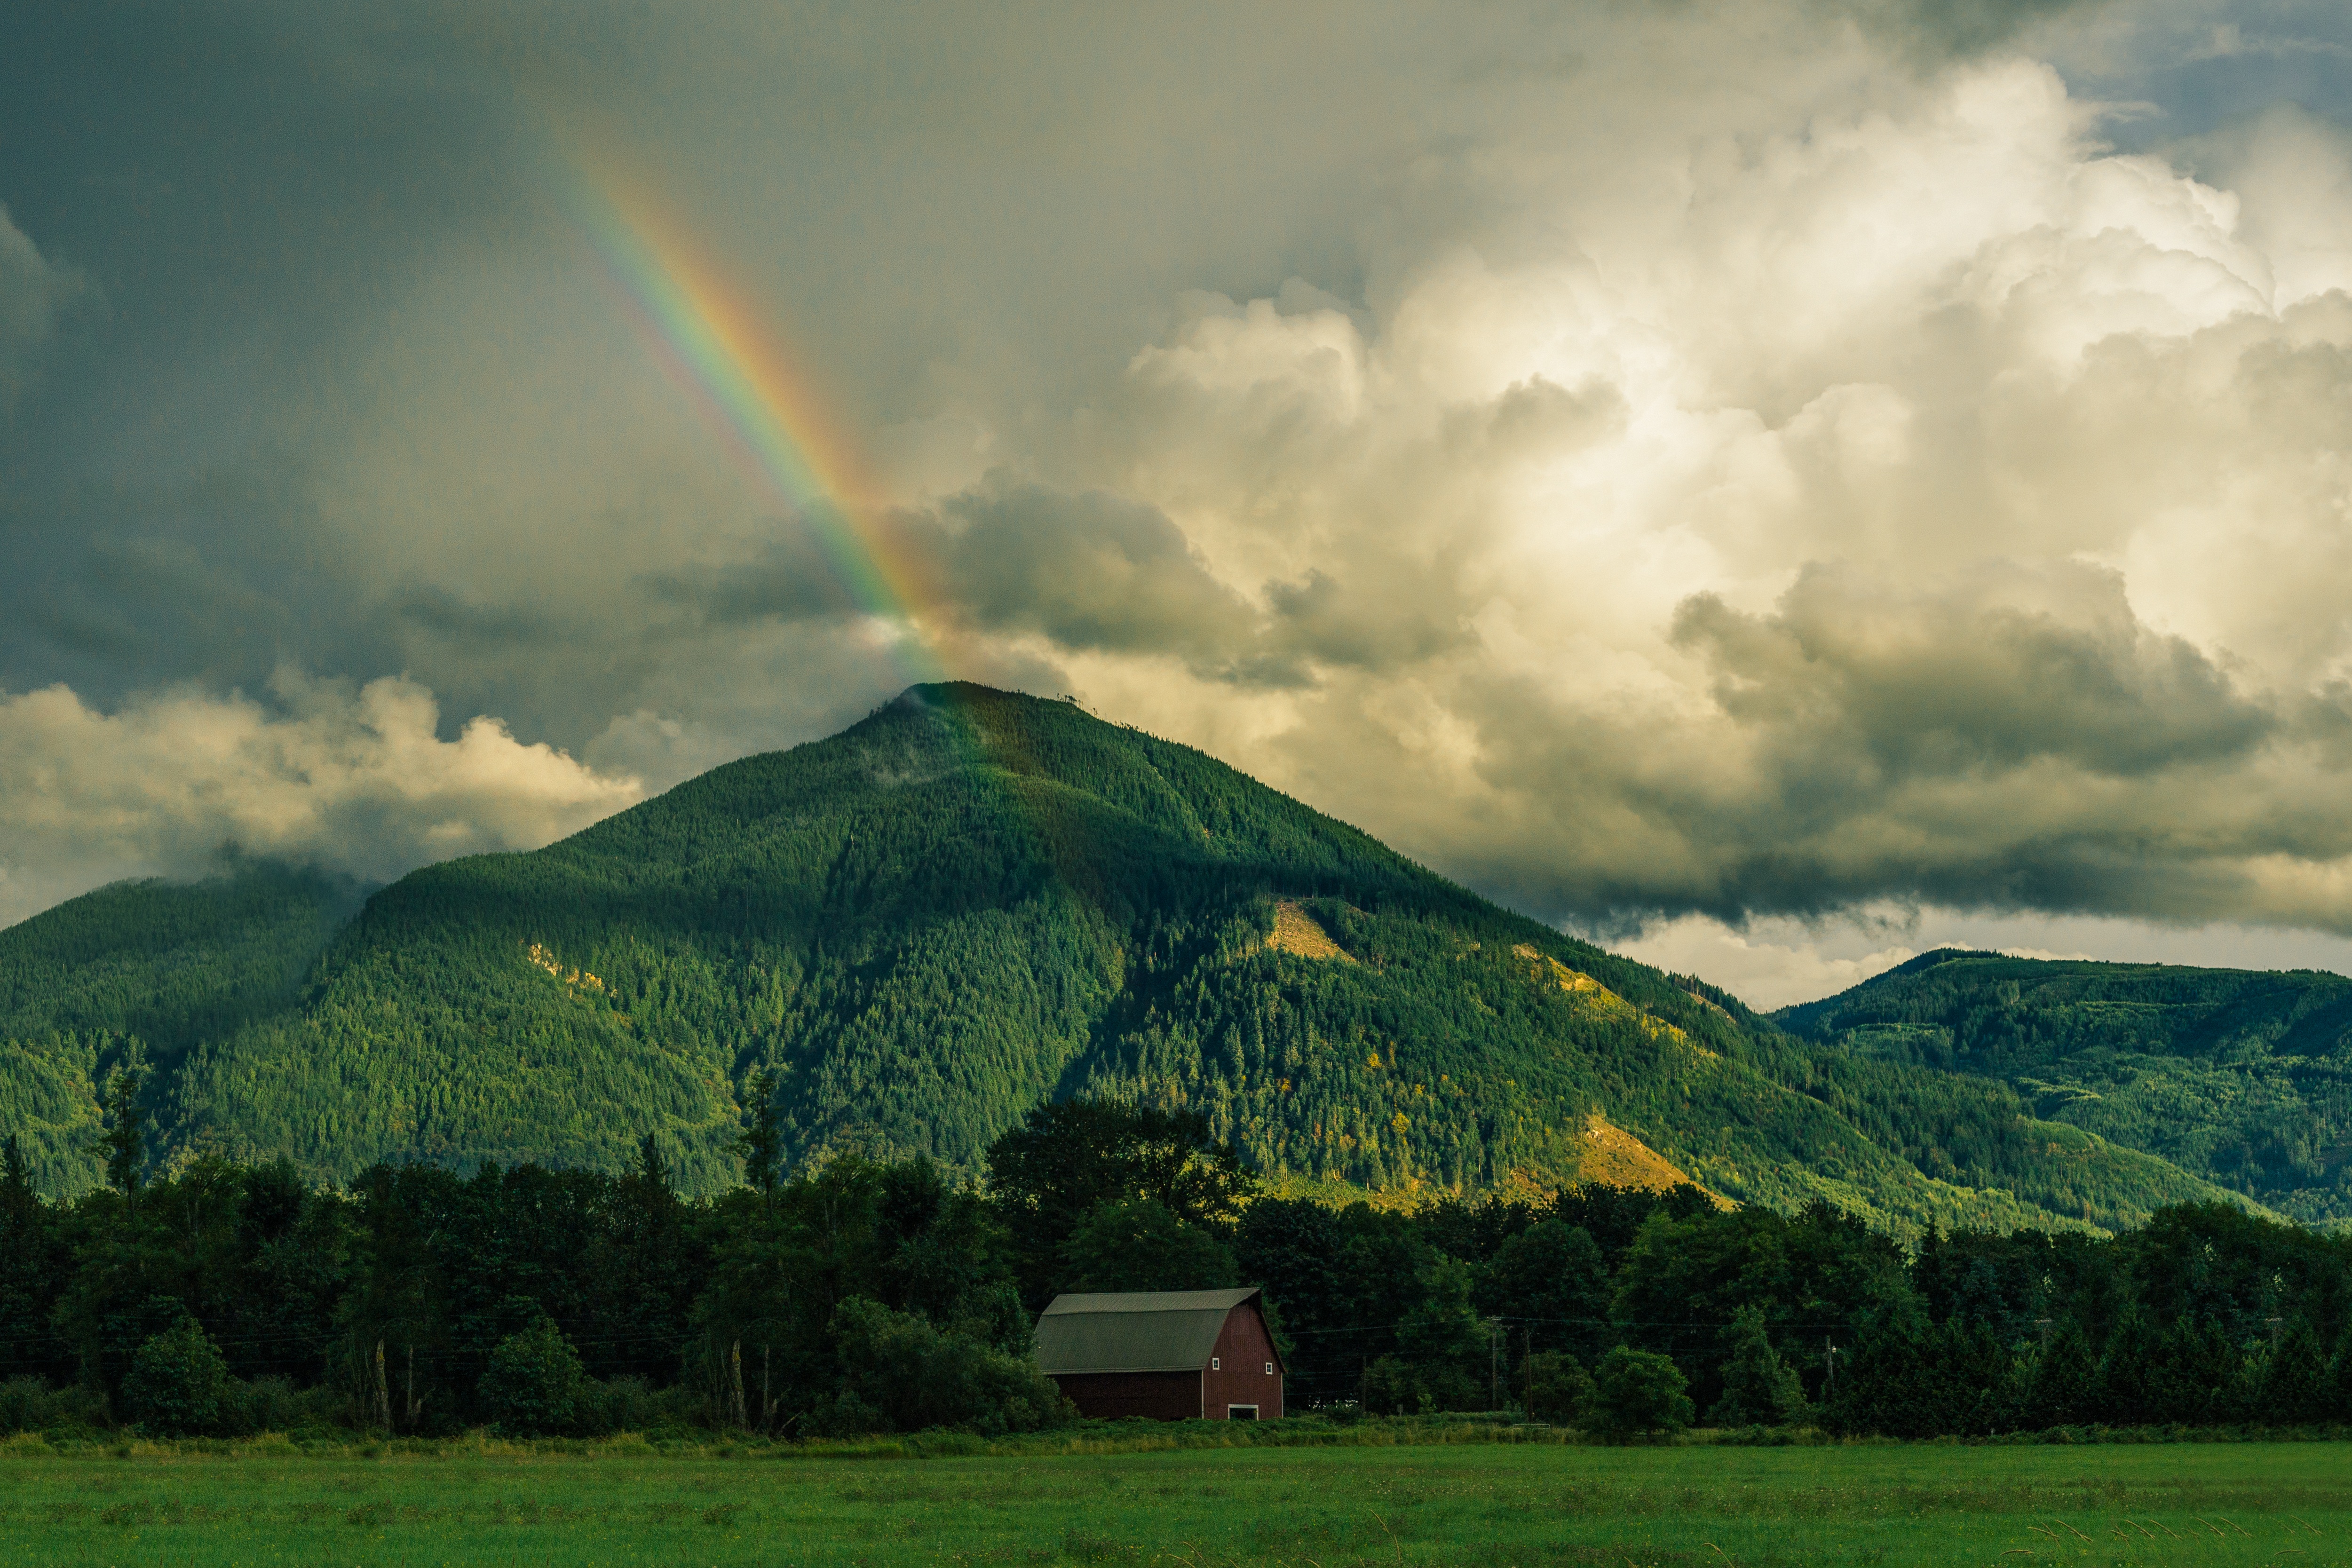
landscape, nature, wilderness, mountain, cloud, sky, field, meadow, prairie, sunlight, morning, hill, atmosphere, valley, land, mountain range, explore, range, wild, green, tranquil, balance, peaceful, highland, fitness, plain, life, wander, trees, clouds, elements, rainbow, earth, grassland, spa, plateau, beauty, exploration, scene, discover, success, wellness, rural area, wellbeing, achieve, meteorological phenomenon, accomplish, centered, geographical feature, atmospheric phenomenon, mountainous landforms